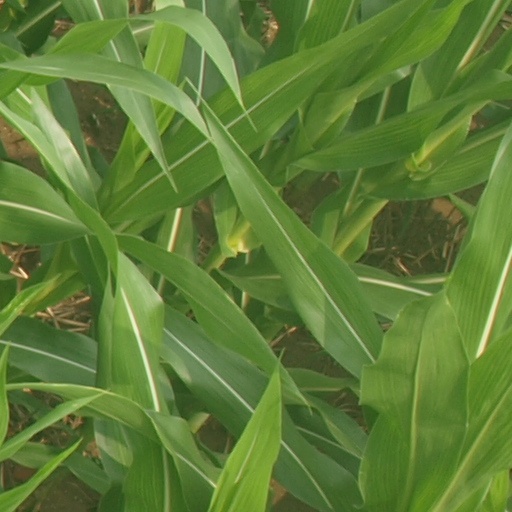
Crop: maize; corn